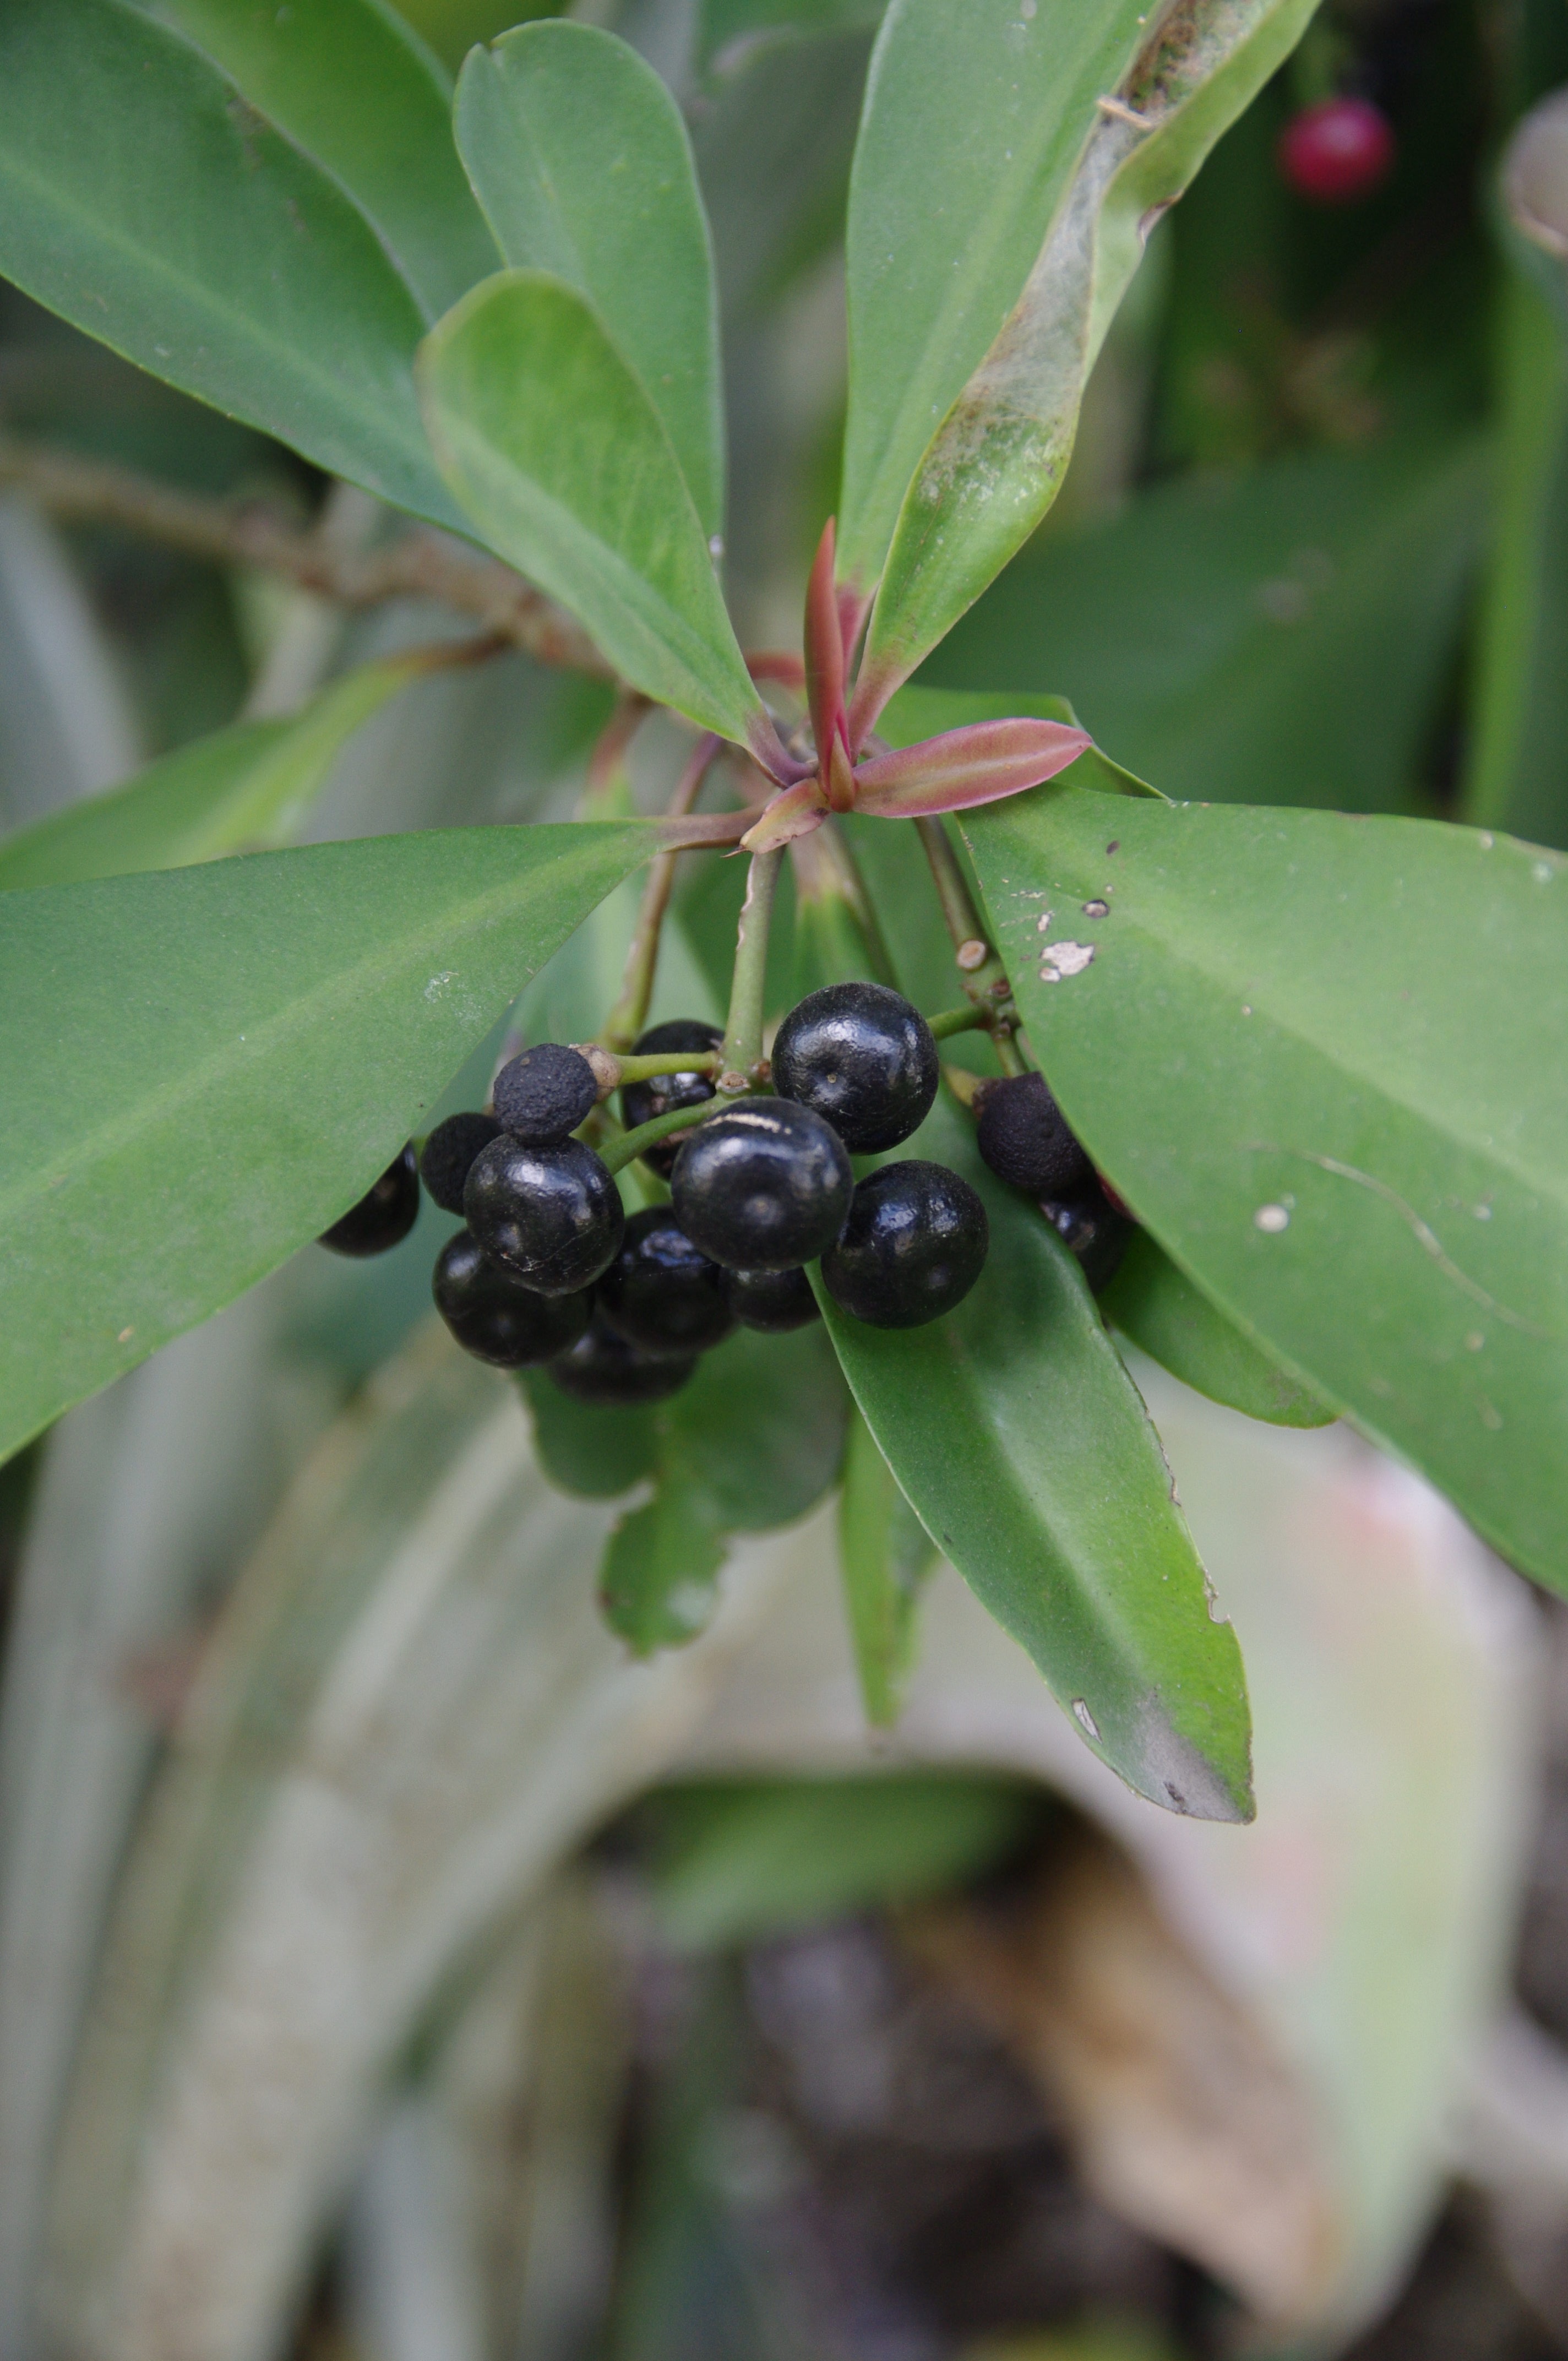
tree, nature, plant, fruit, berry, leaf, flower, ripe, food, green, produce, evergreen, botany, black, flora, berries, shrub, raw, macro photography, flowering plant, woody plant, land plant